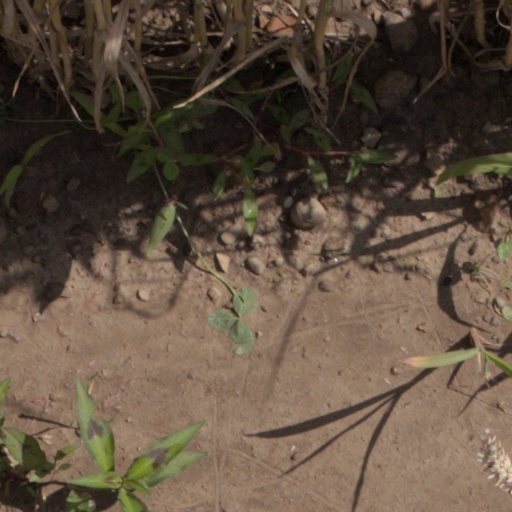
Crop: wheat